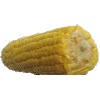
Label: Corn 1